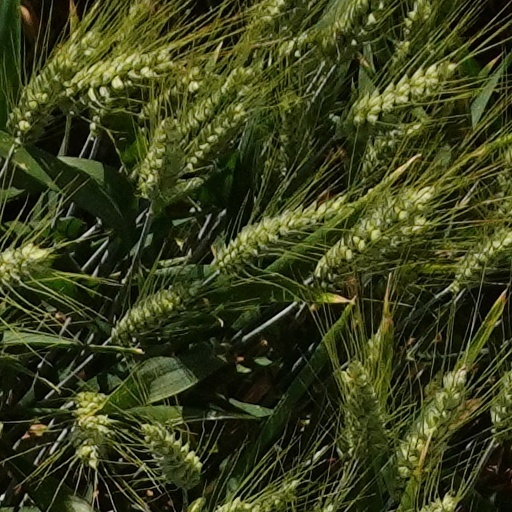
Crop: wheat